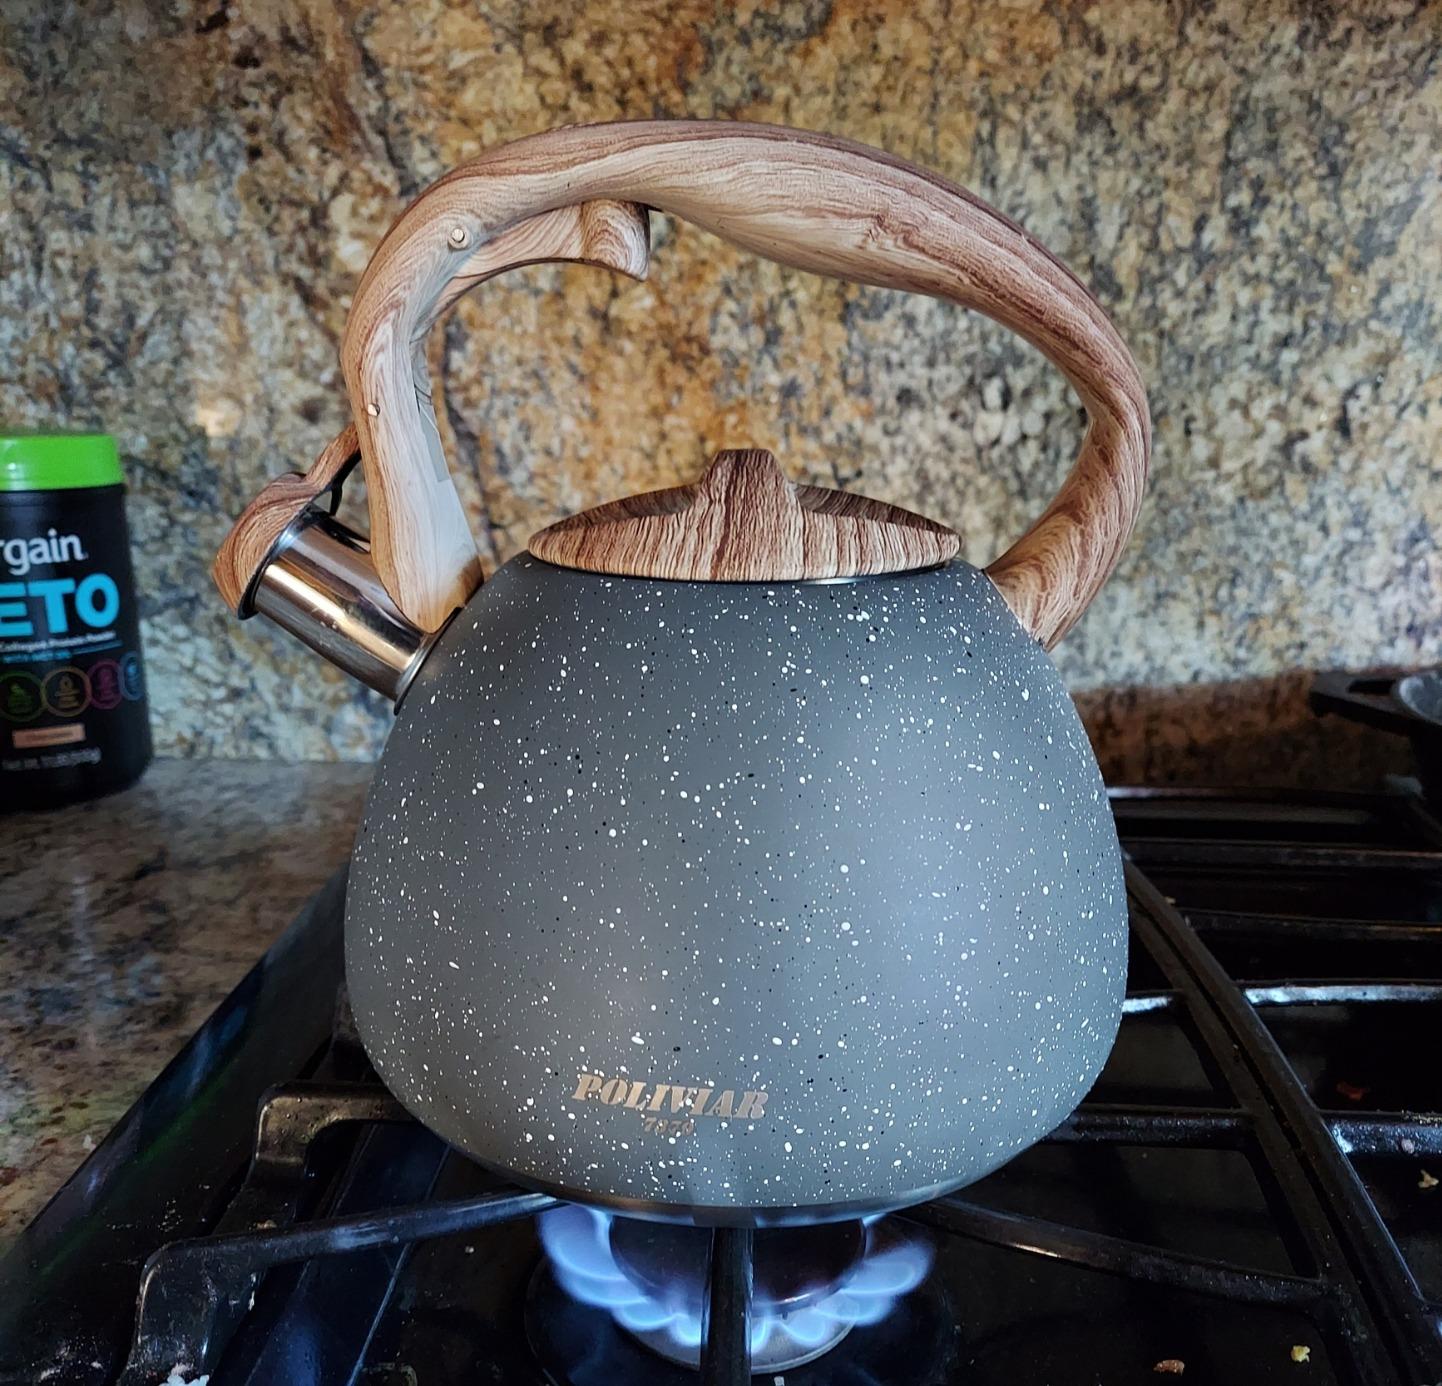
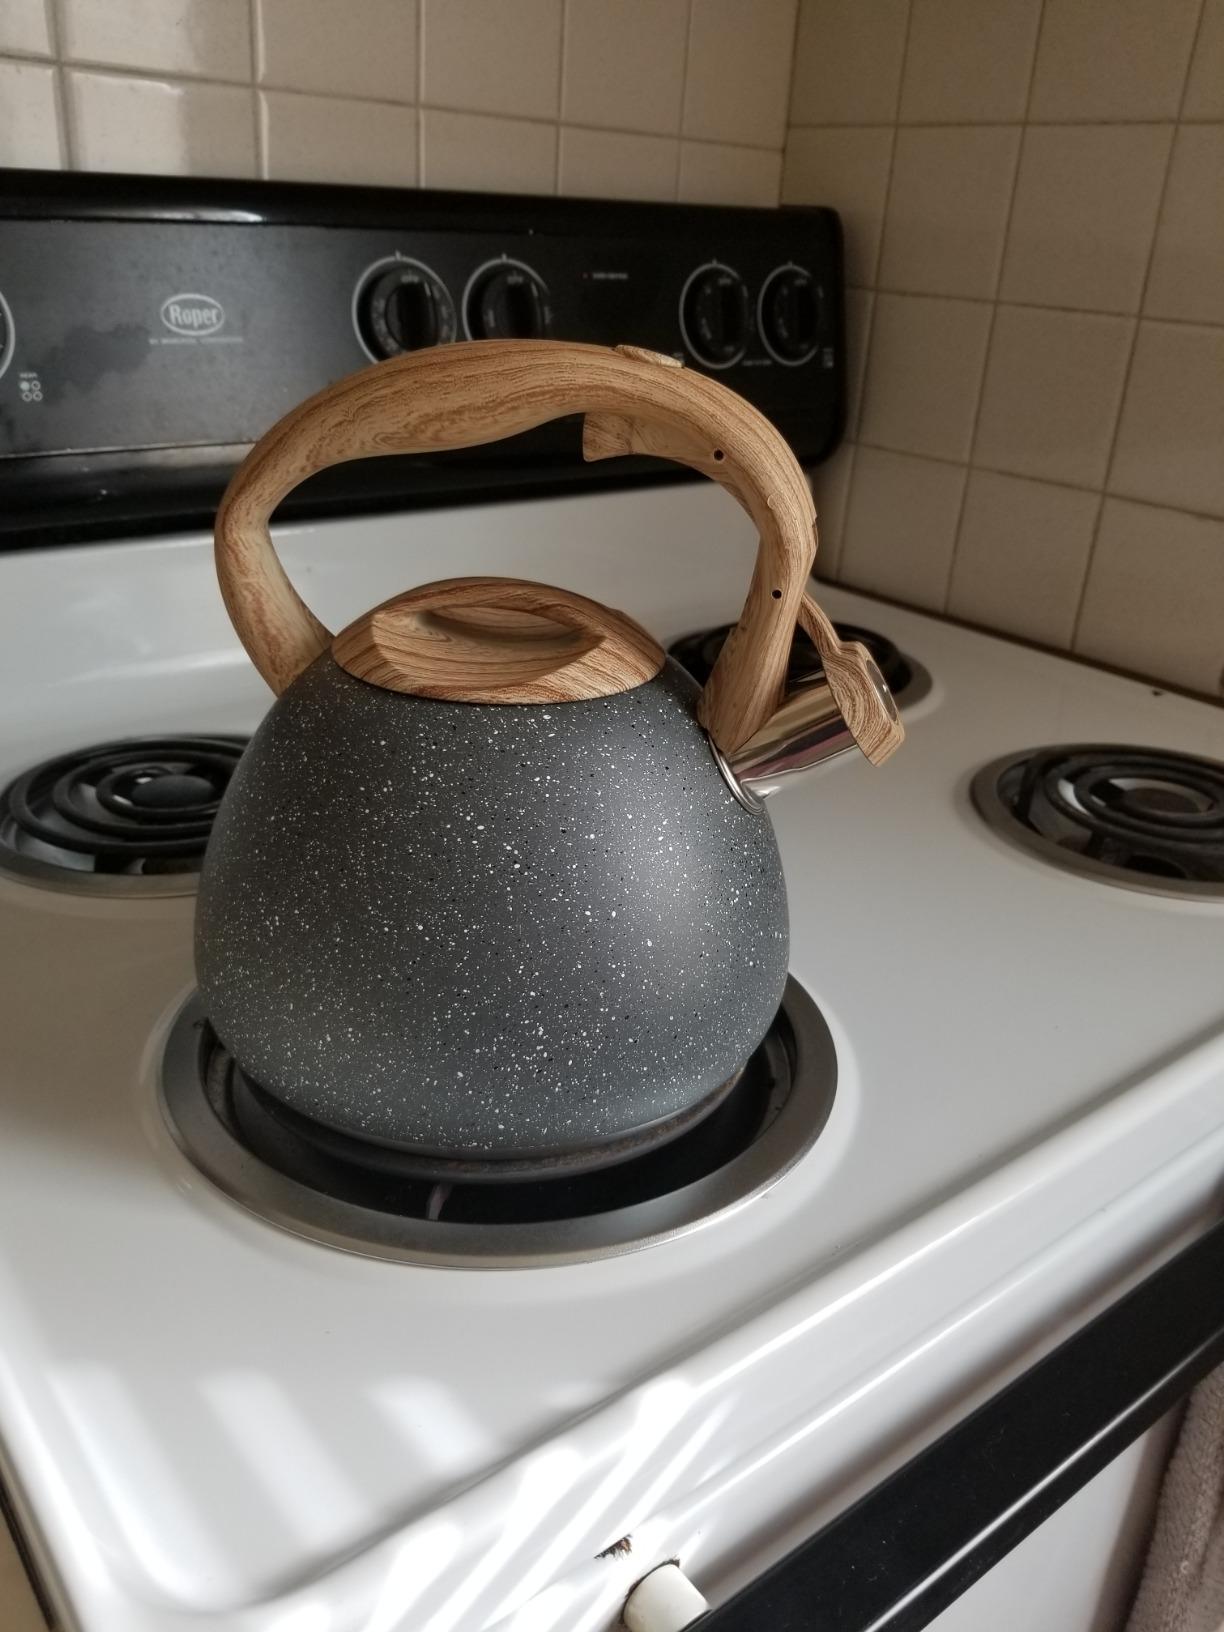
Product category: items_kettle
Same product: yes